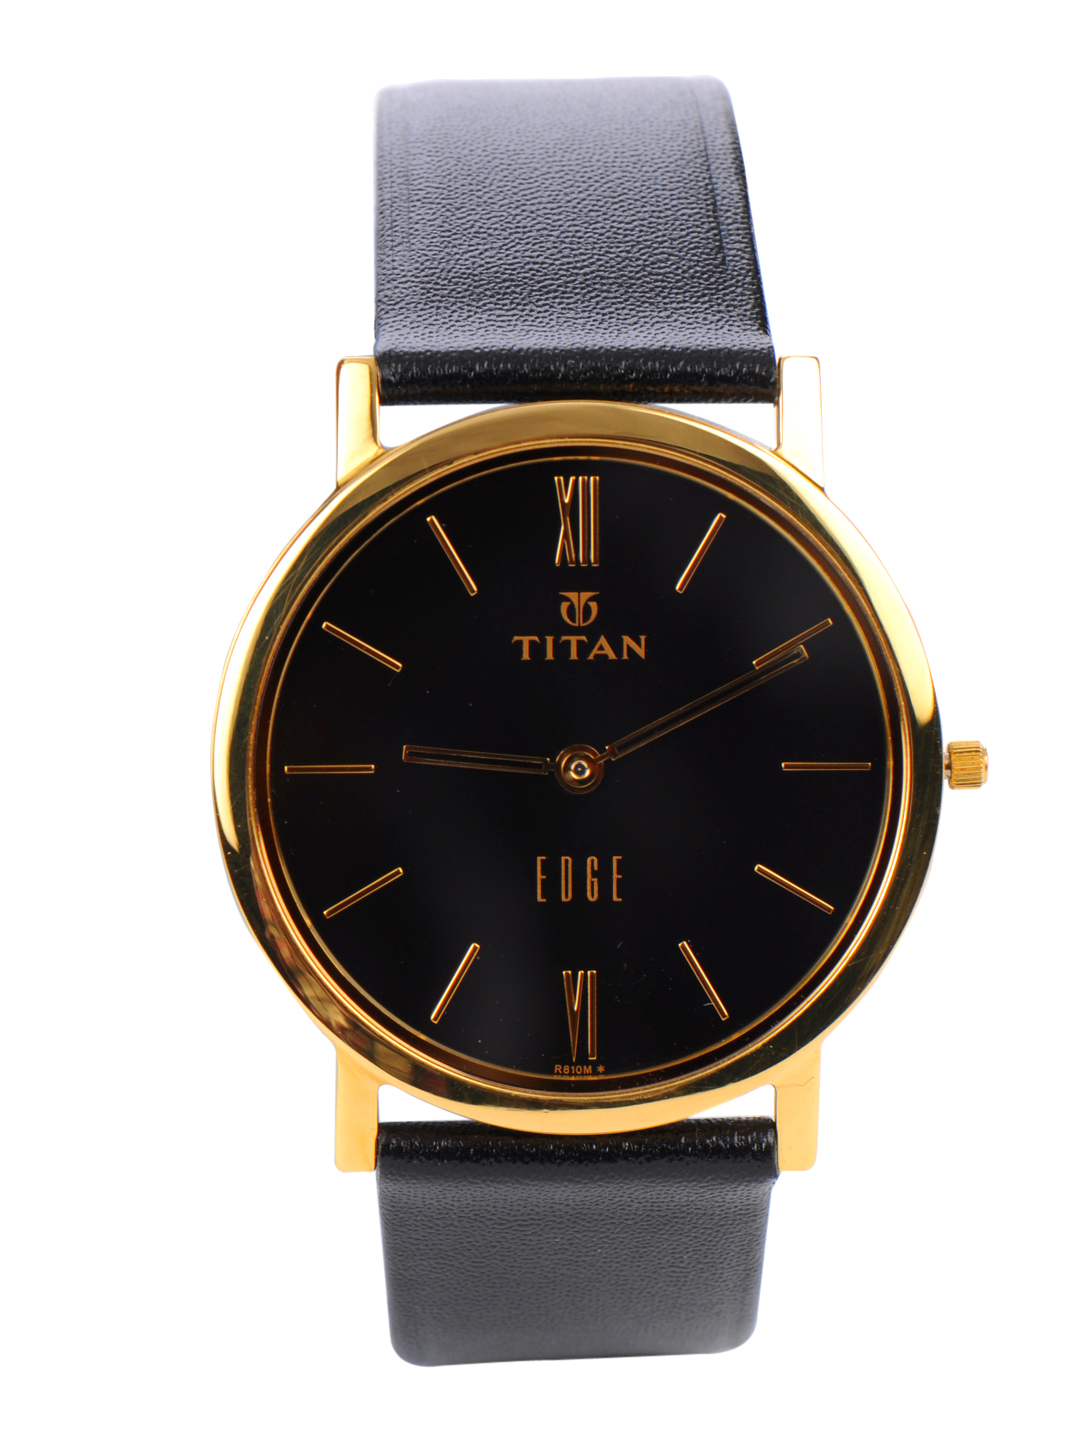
Titan Edge Men Black Dial Watch
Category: Accessories / Watches / Watches
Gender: Men
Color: Black
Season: Winter 2016
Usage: Casual